Bamileke people

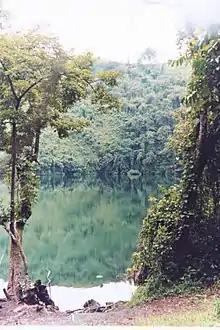
Lac Baleng, tourist area located in the western region where one little beyond the water which marries the face of the surrounding nature.

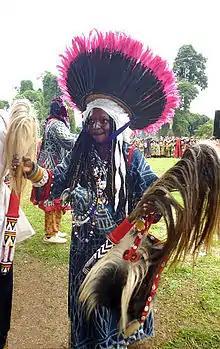
Woman "Mafo" at the funeral of a Bamileke chief - West Cameroon

The Bamiléké people are an ethnic group of Central Africa that inhabits the Western High Plateau colloquially known as the "grassfields" of Cameroon. According to Dr John Feyou de Hapy, Bamiléké means "people of faith".